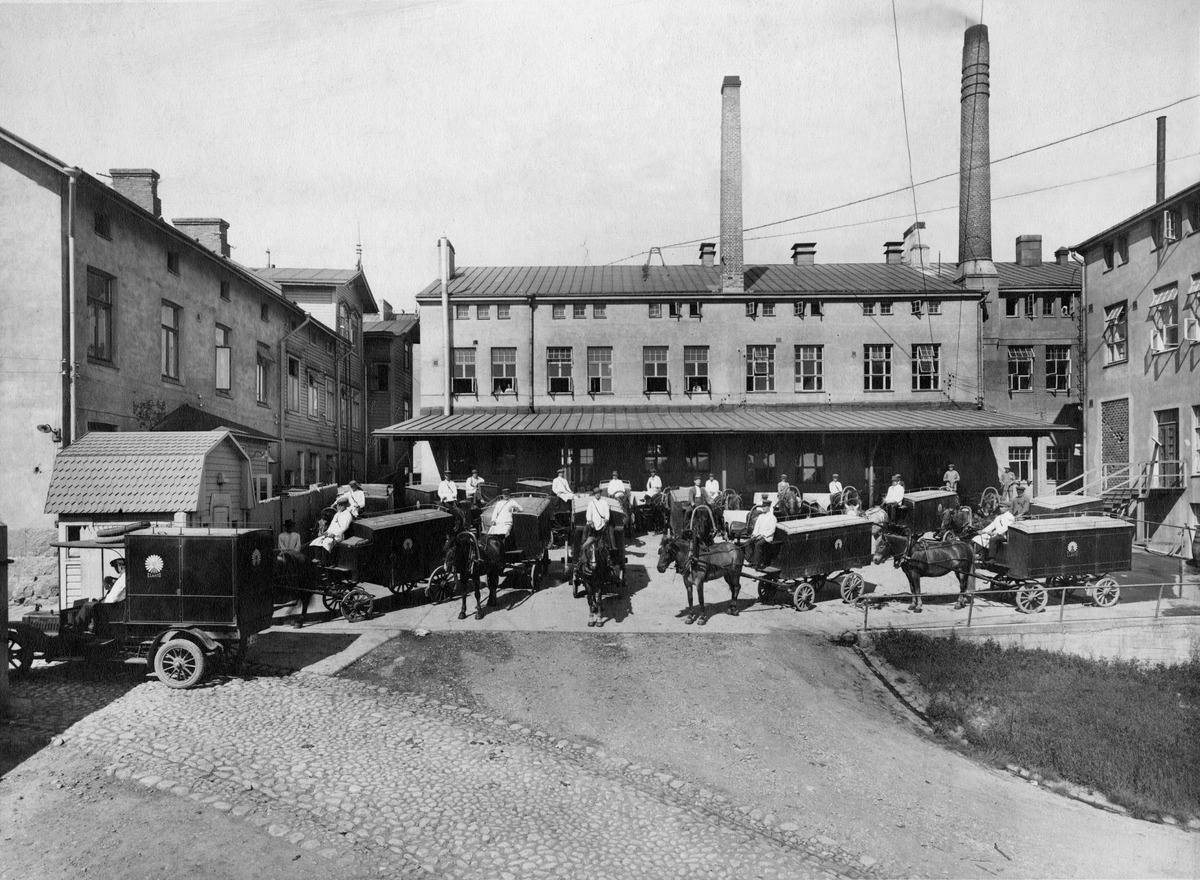
Auto ja hevosvaunuja Elannon vanhan leipomon pihalla Lintulahden teollisuuskorttelissa  Itäisen Viertotien ja Kaikukadun kulmassa
sisällön kuvaus: Auto ja hevosvaunuja Elannon vanhan leipomon pihalla Lintulahden teollisuuskorttelissa  Itäisen Viertotien ja Kaikukadun kulmassa. mustavalkoinen
Ajankohta: kuvausaika 1916
Paikka: Suomi, Uusimaa, Helsinki, Sörnäinen Helsinki, Itäinen Viertotie 11-13
Aiheet: Osuusliike Elanto, elintarviketeollisuus leipomoteollisuus, teollisuusrakennukset tehtaat, osuustoiminta